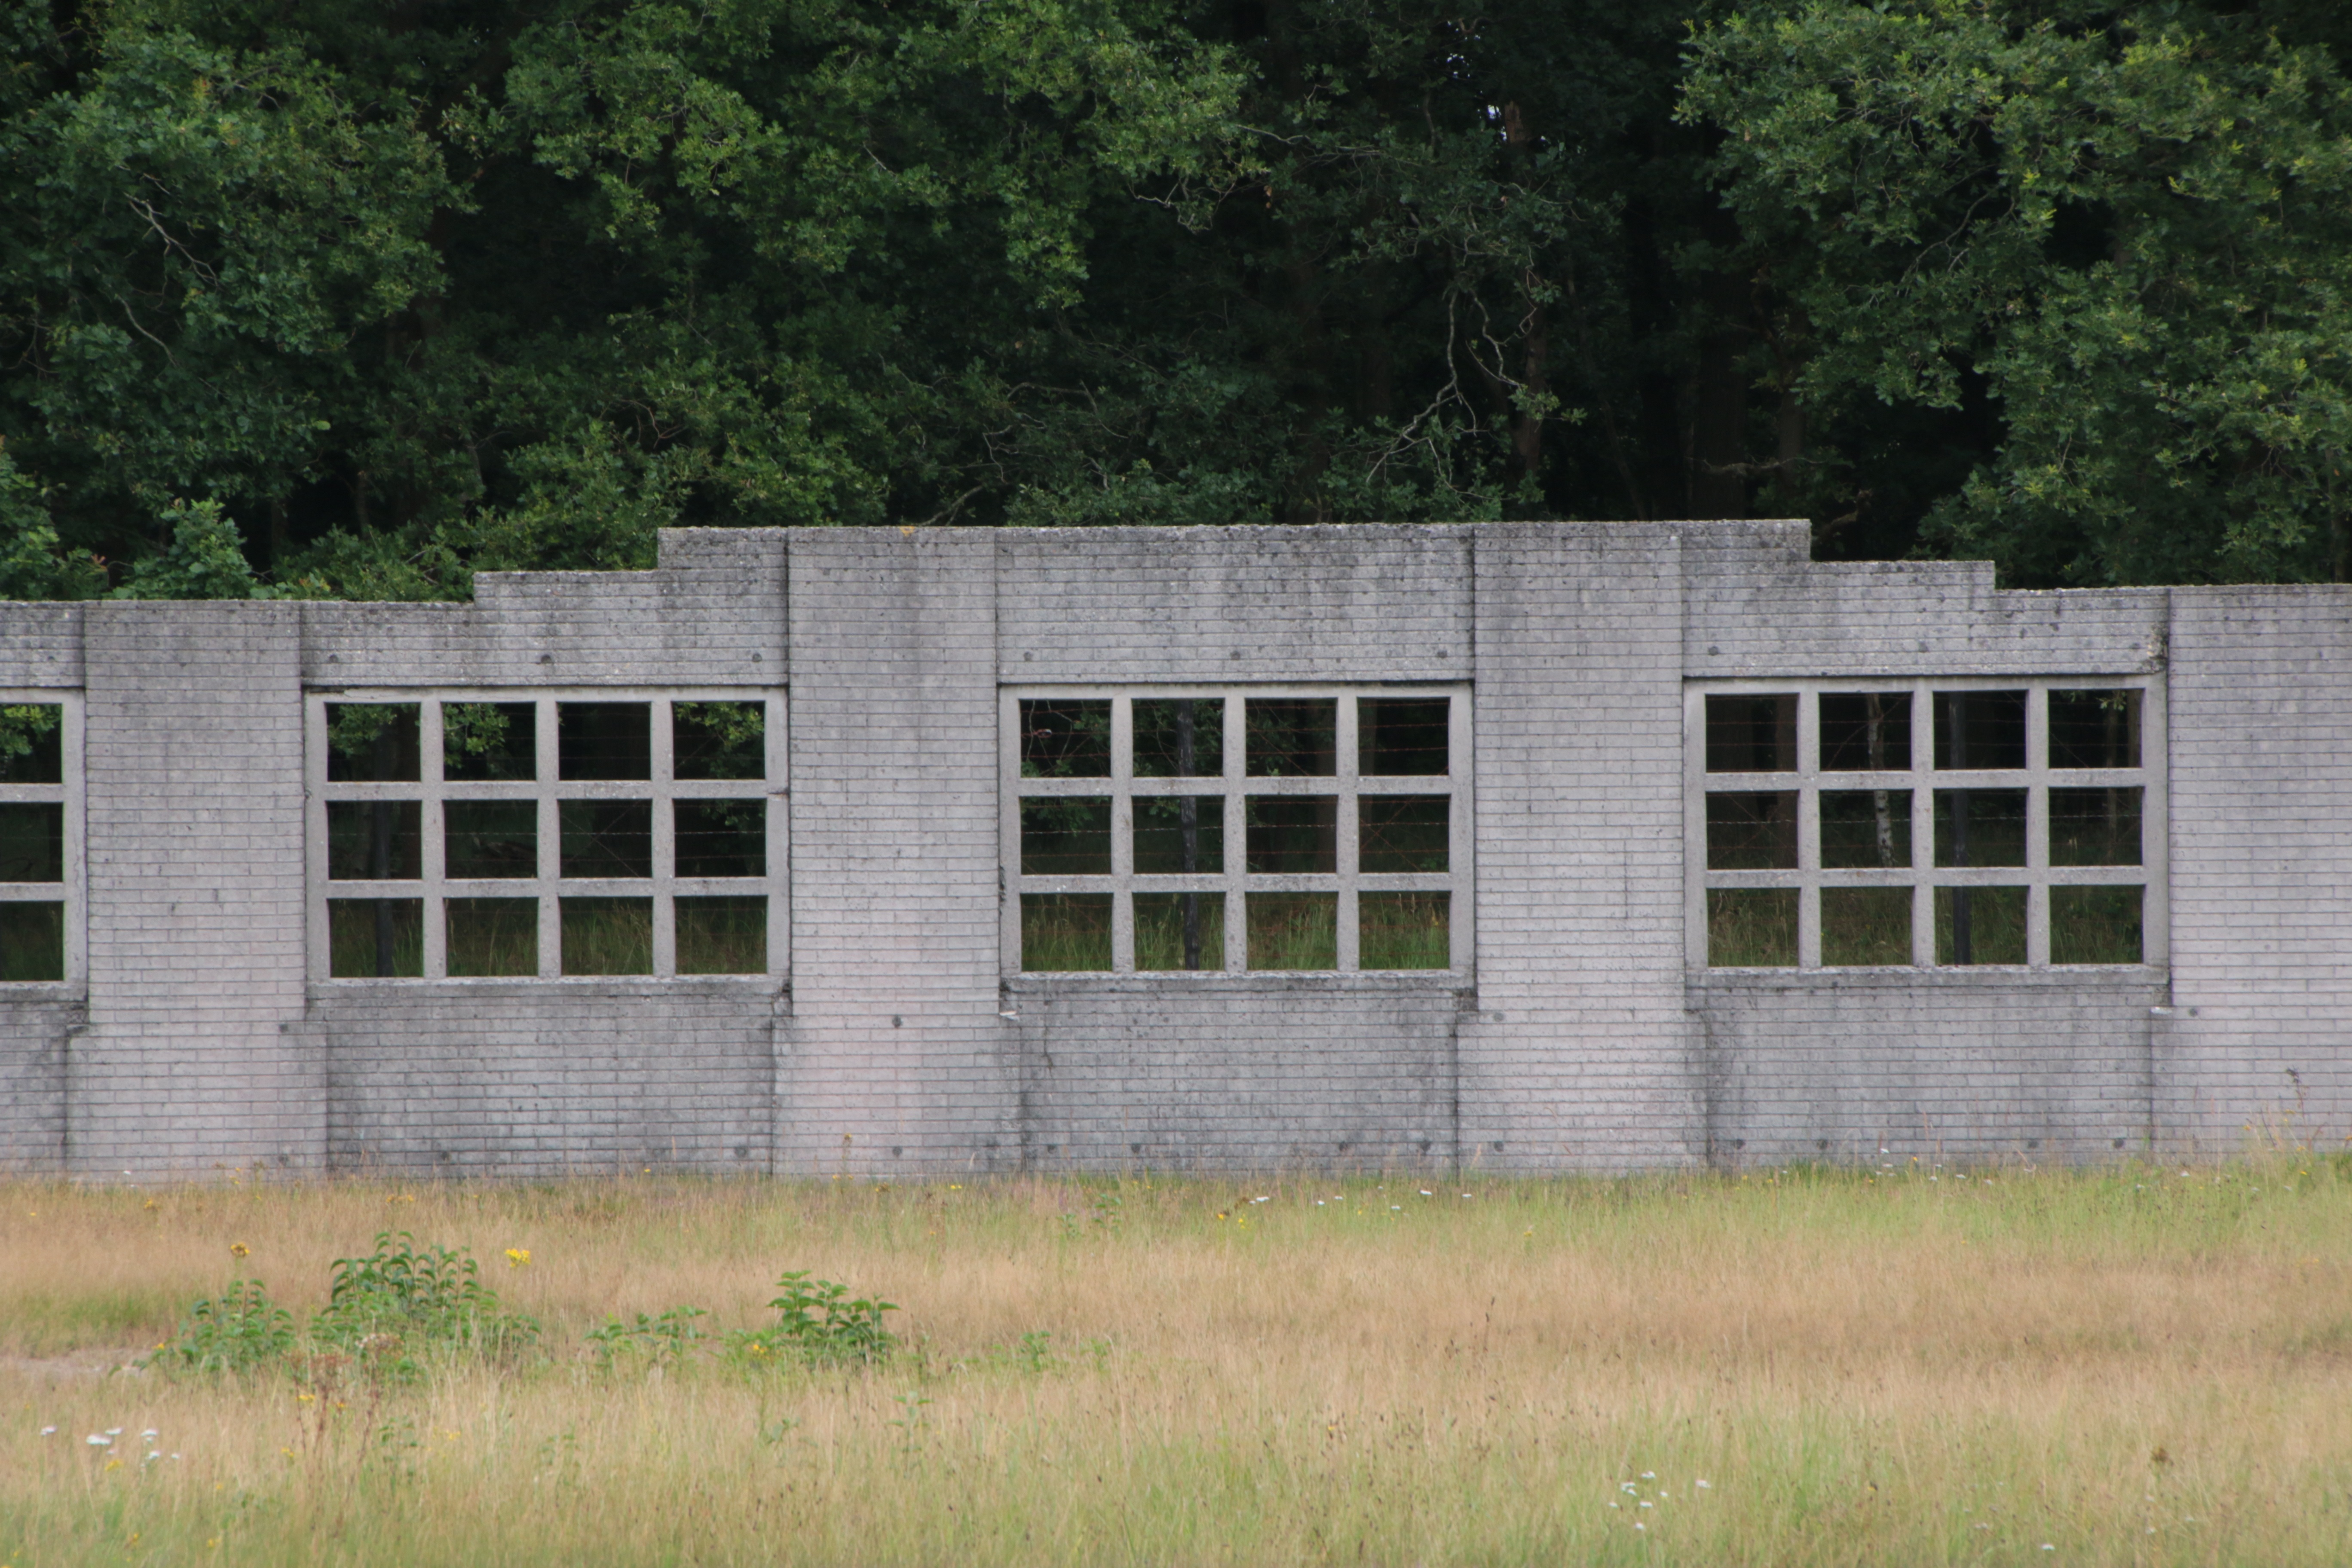
house, building, home, wall, shed, facade, property, netherlands, camp, ruins, history, estate, province, monuments, drenthe, old times